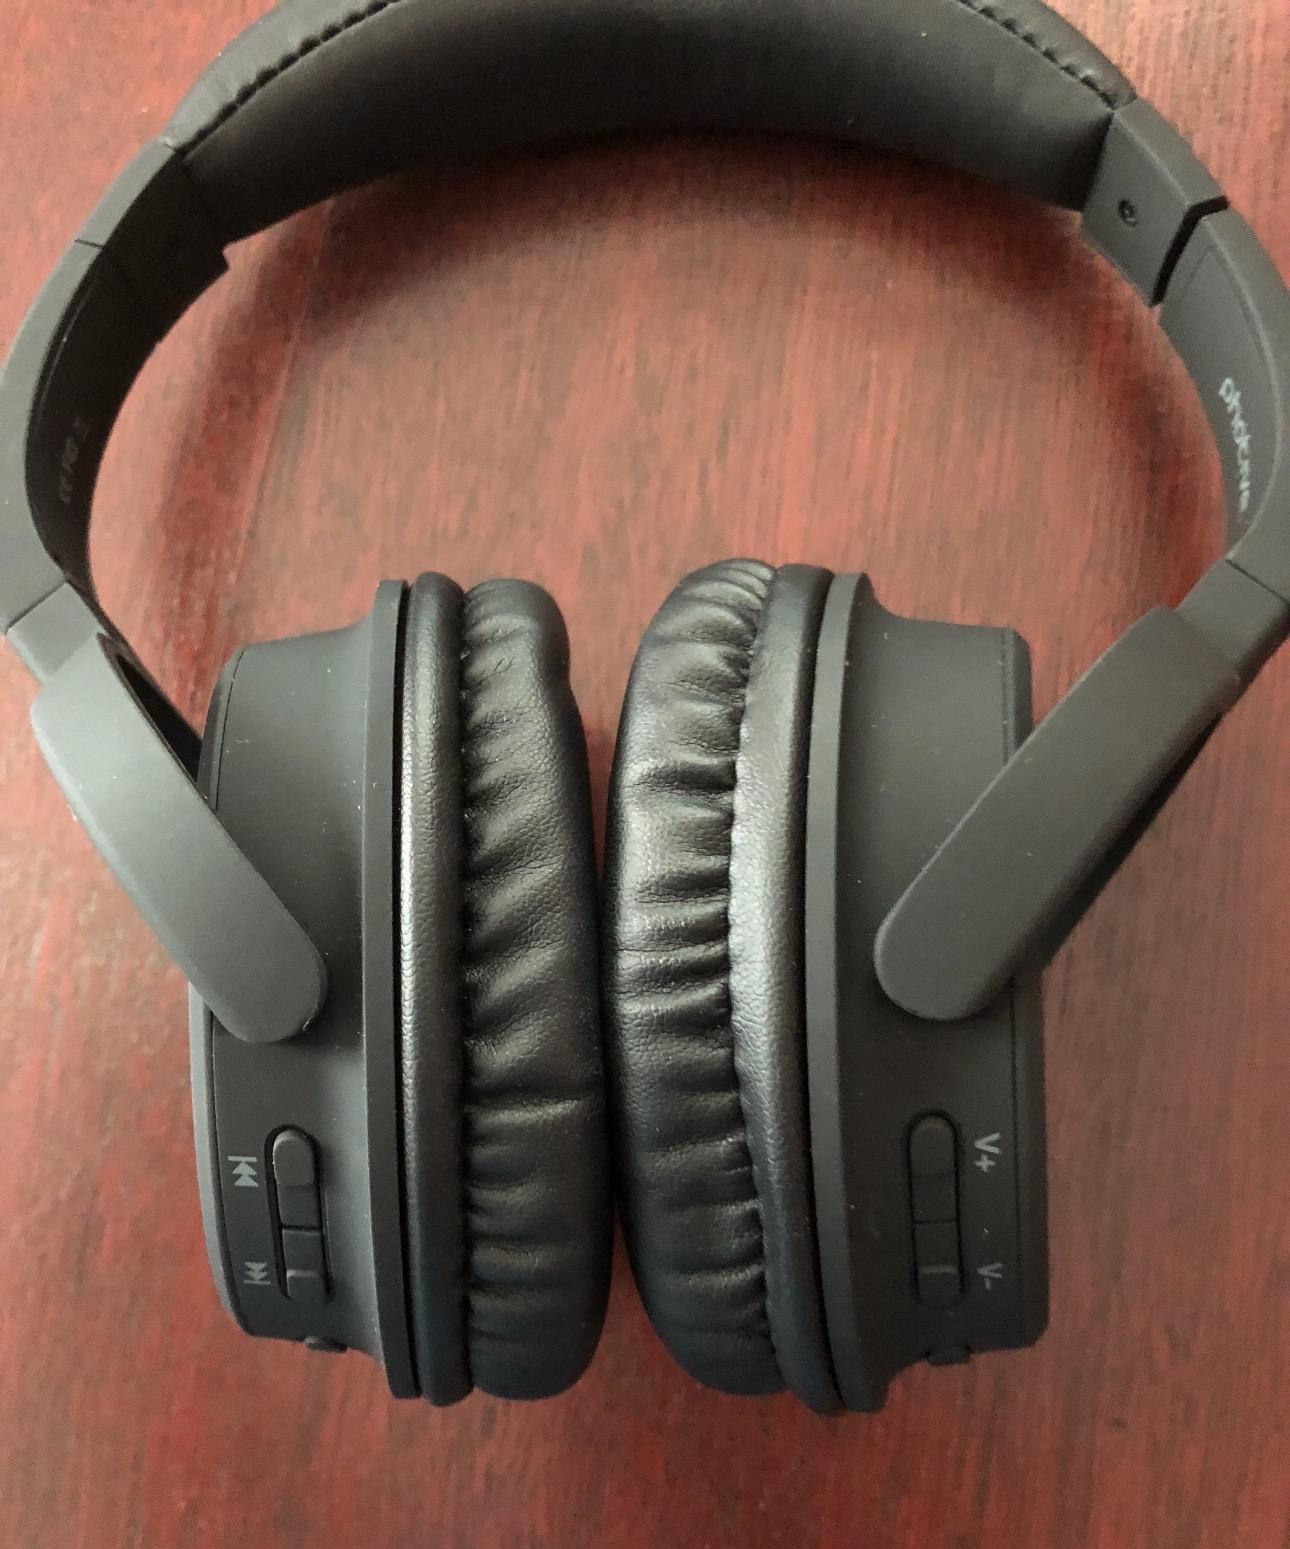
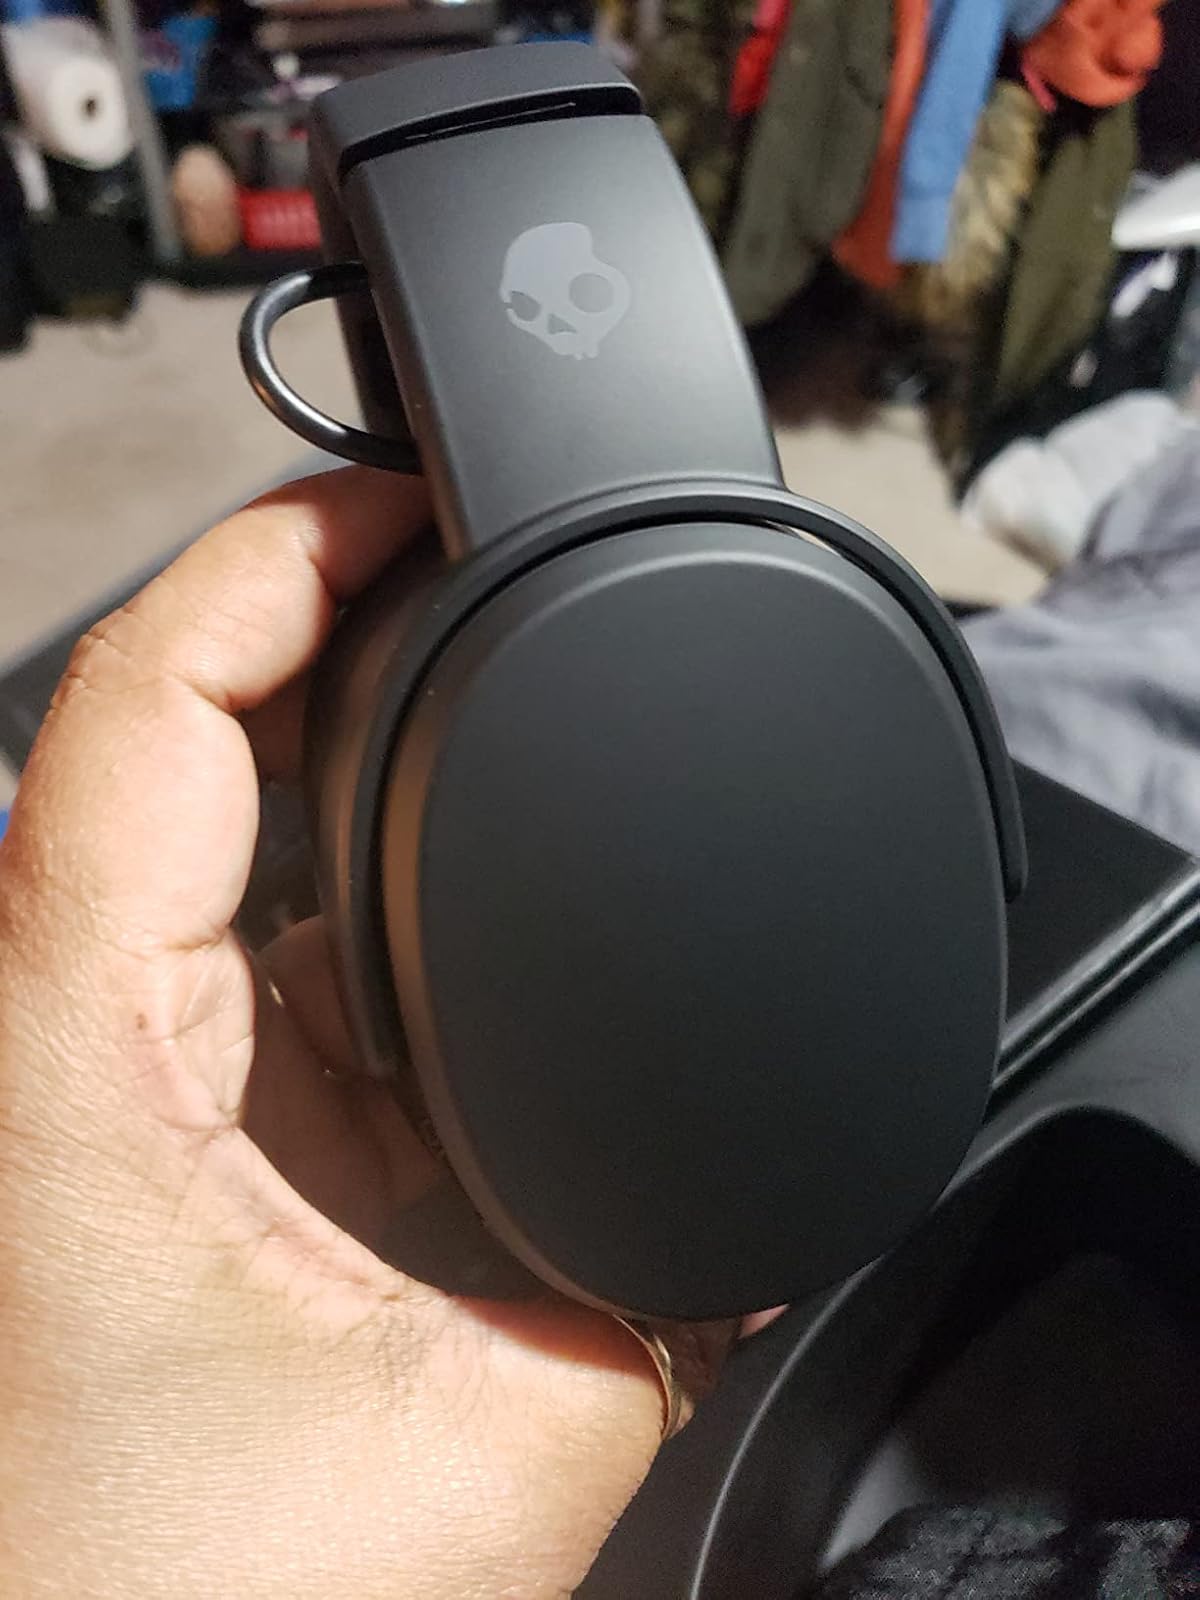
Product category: headphones
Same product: no